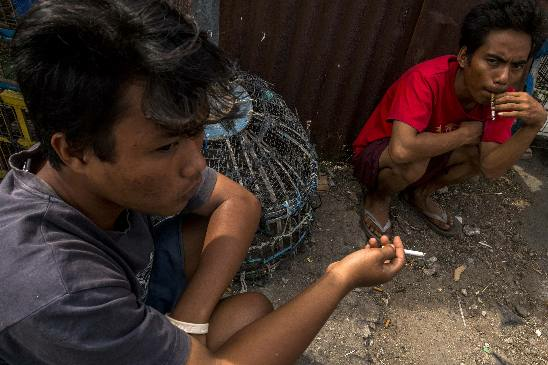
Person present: Yes